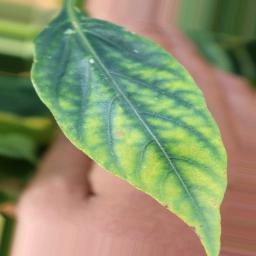
Label: nutritional